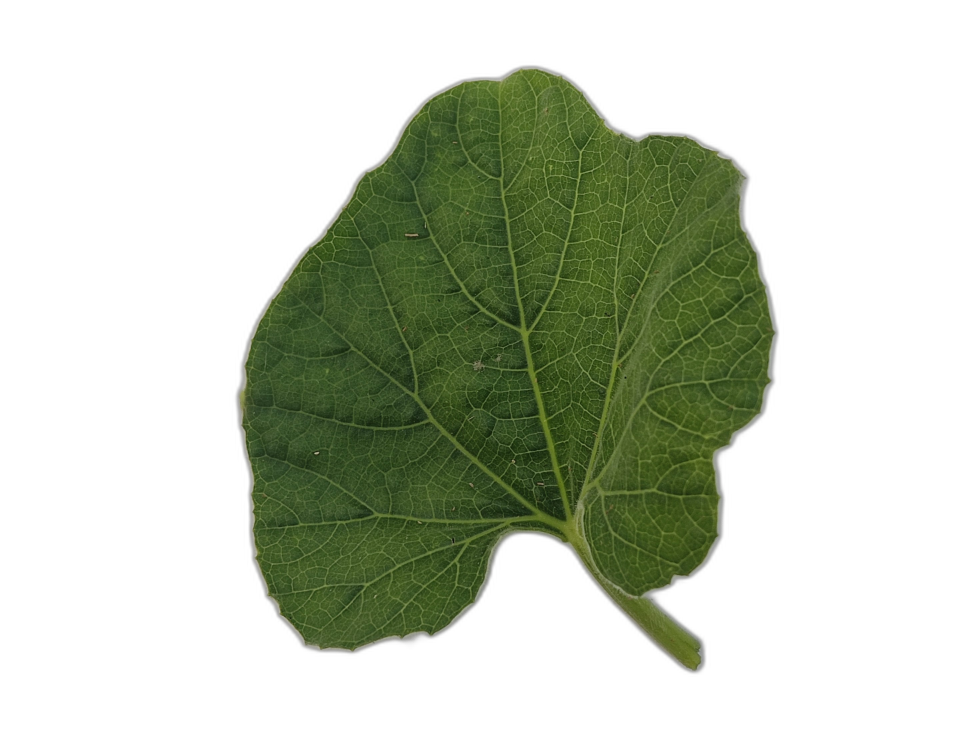
Crop: Bottle Gourd
Label: Healthy